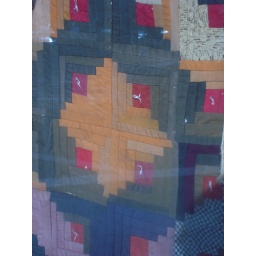
There's a art gallery on Market street that had this hanging in their window as part of an art display.